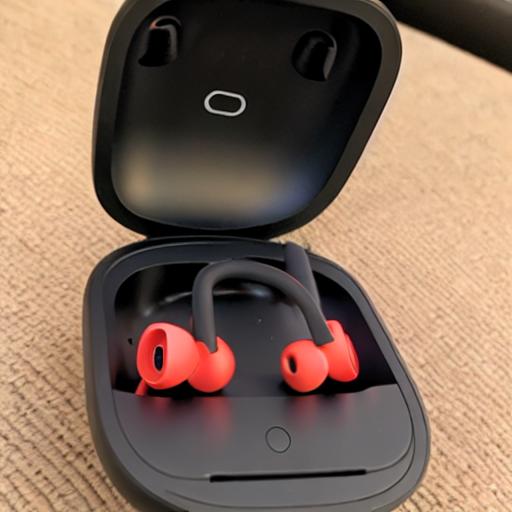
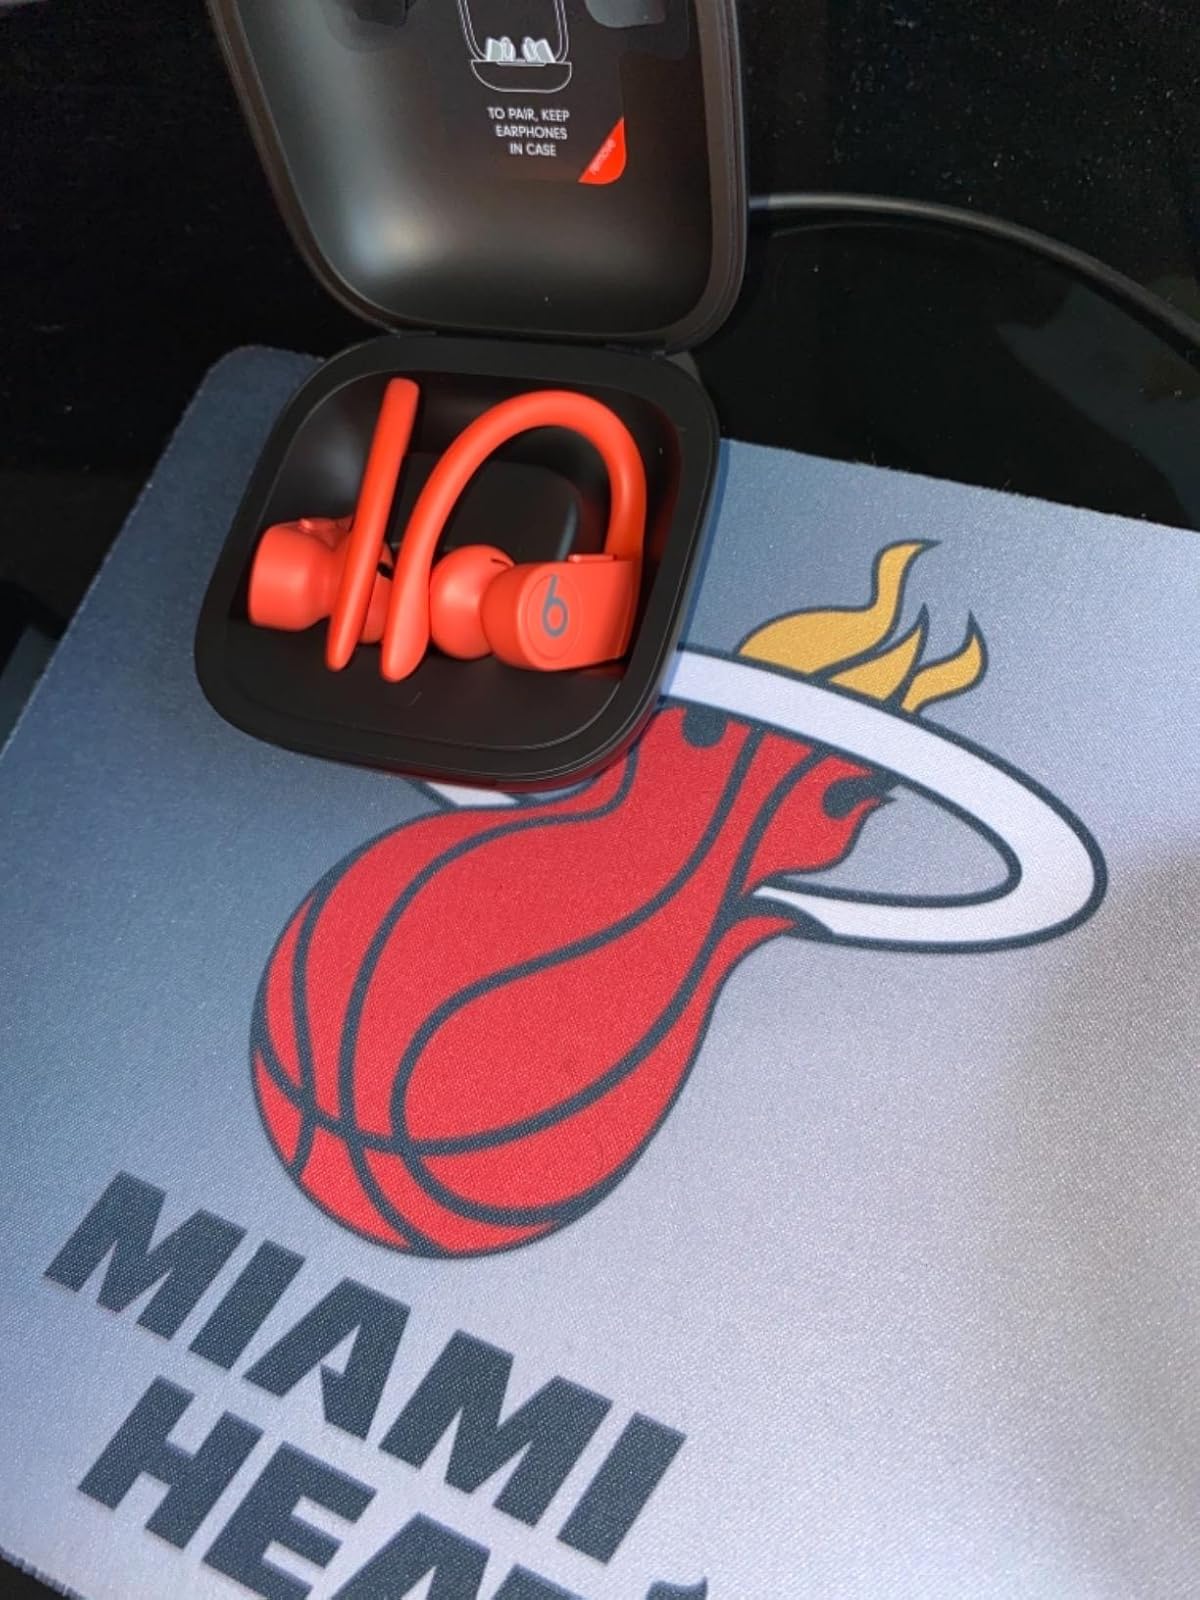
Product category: earbuds
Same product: no